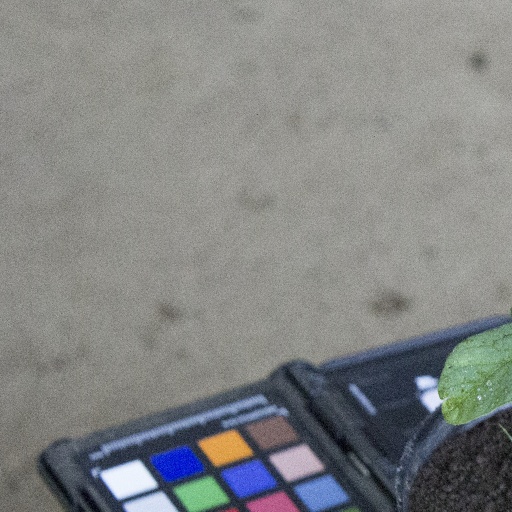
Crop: soybean